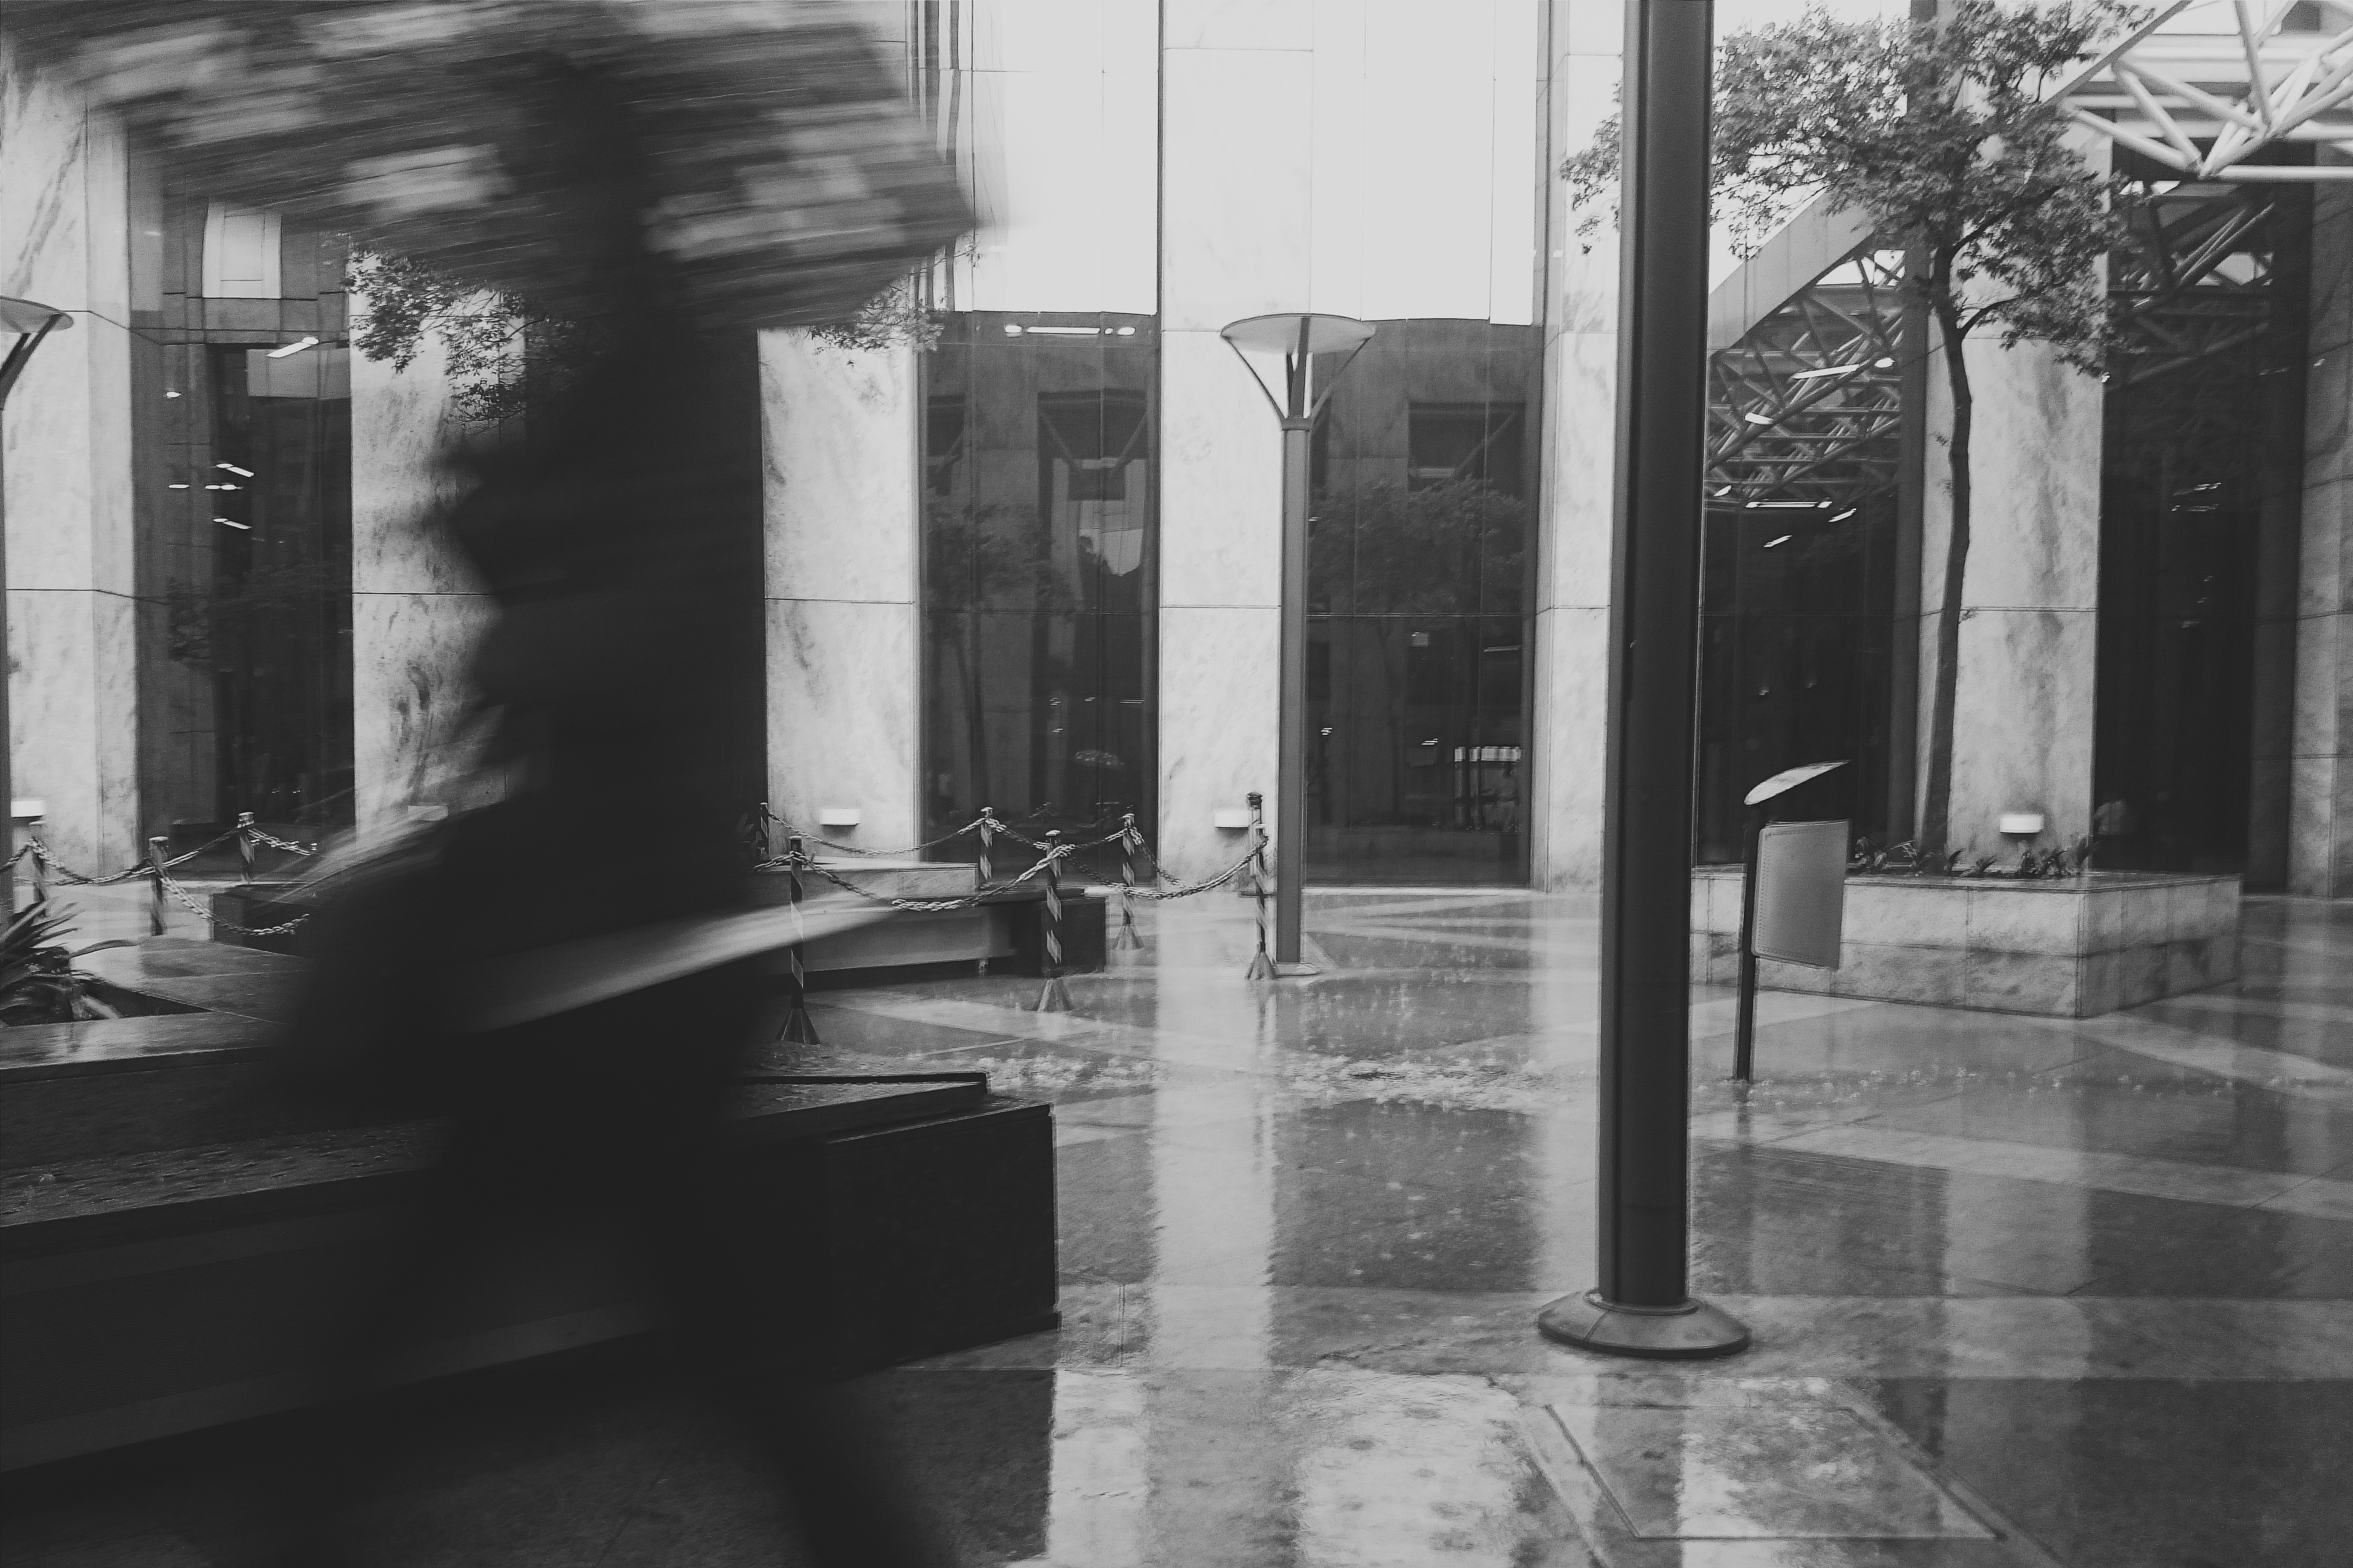
black and white, road, white, street, photography, alley, black, monochrome, infrastructure, shape, urban area, monochrome photography